Sky position (RA, Dec in degrees): 186.347, 12.215
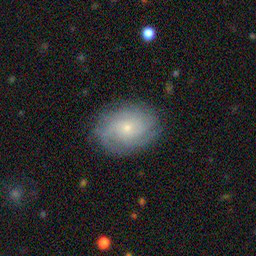
Galaxy morphology: Unbarred Tight Spiral Galaxies